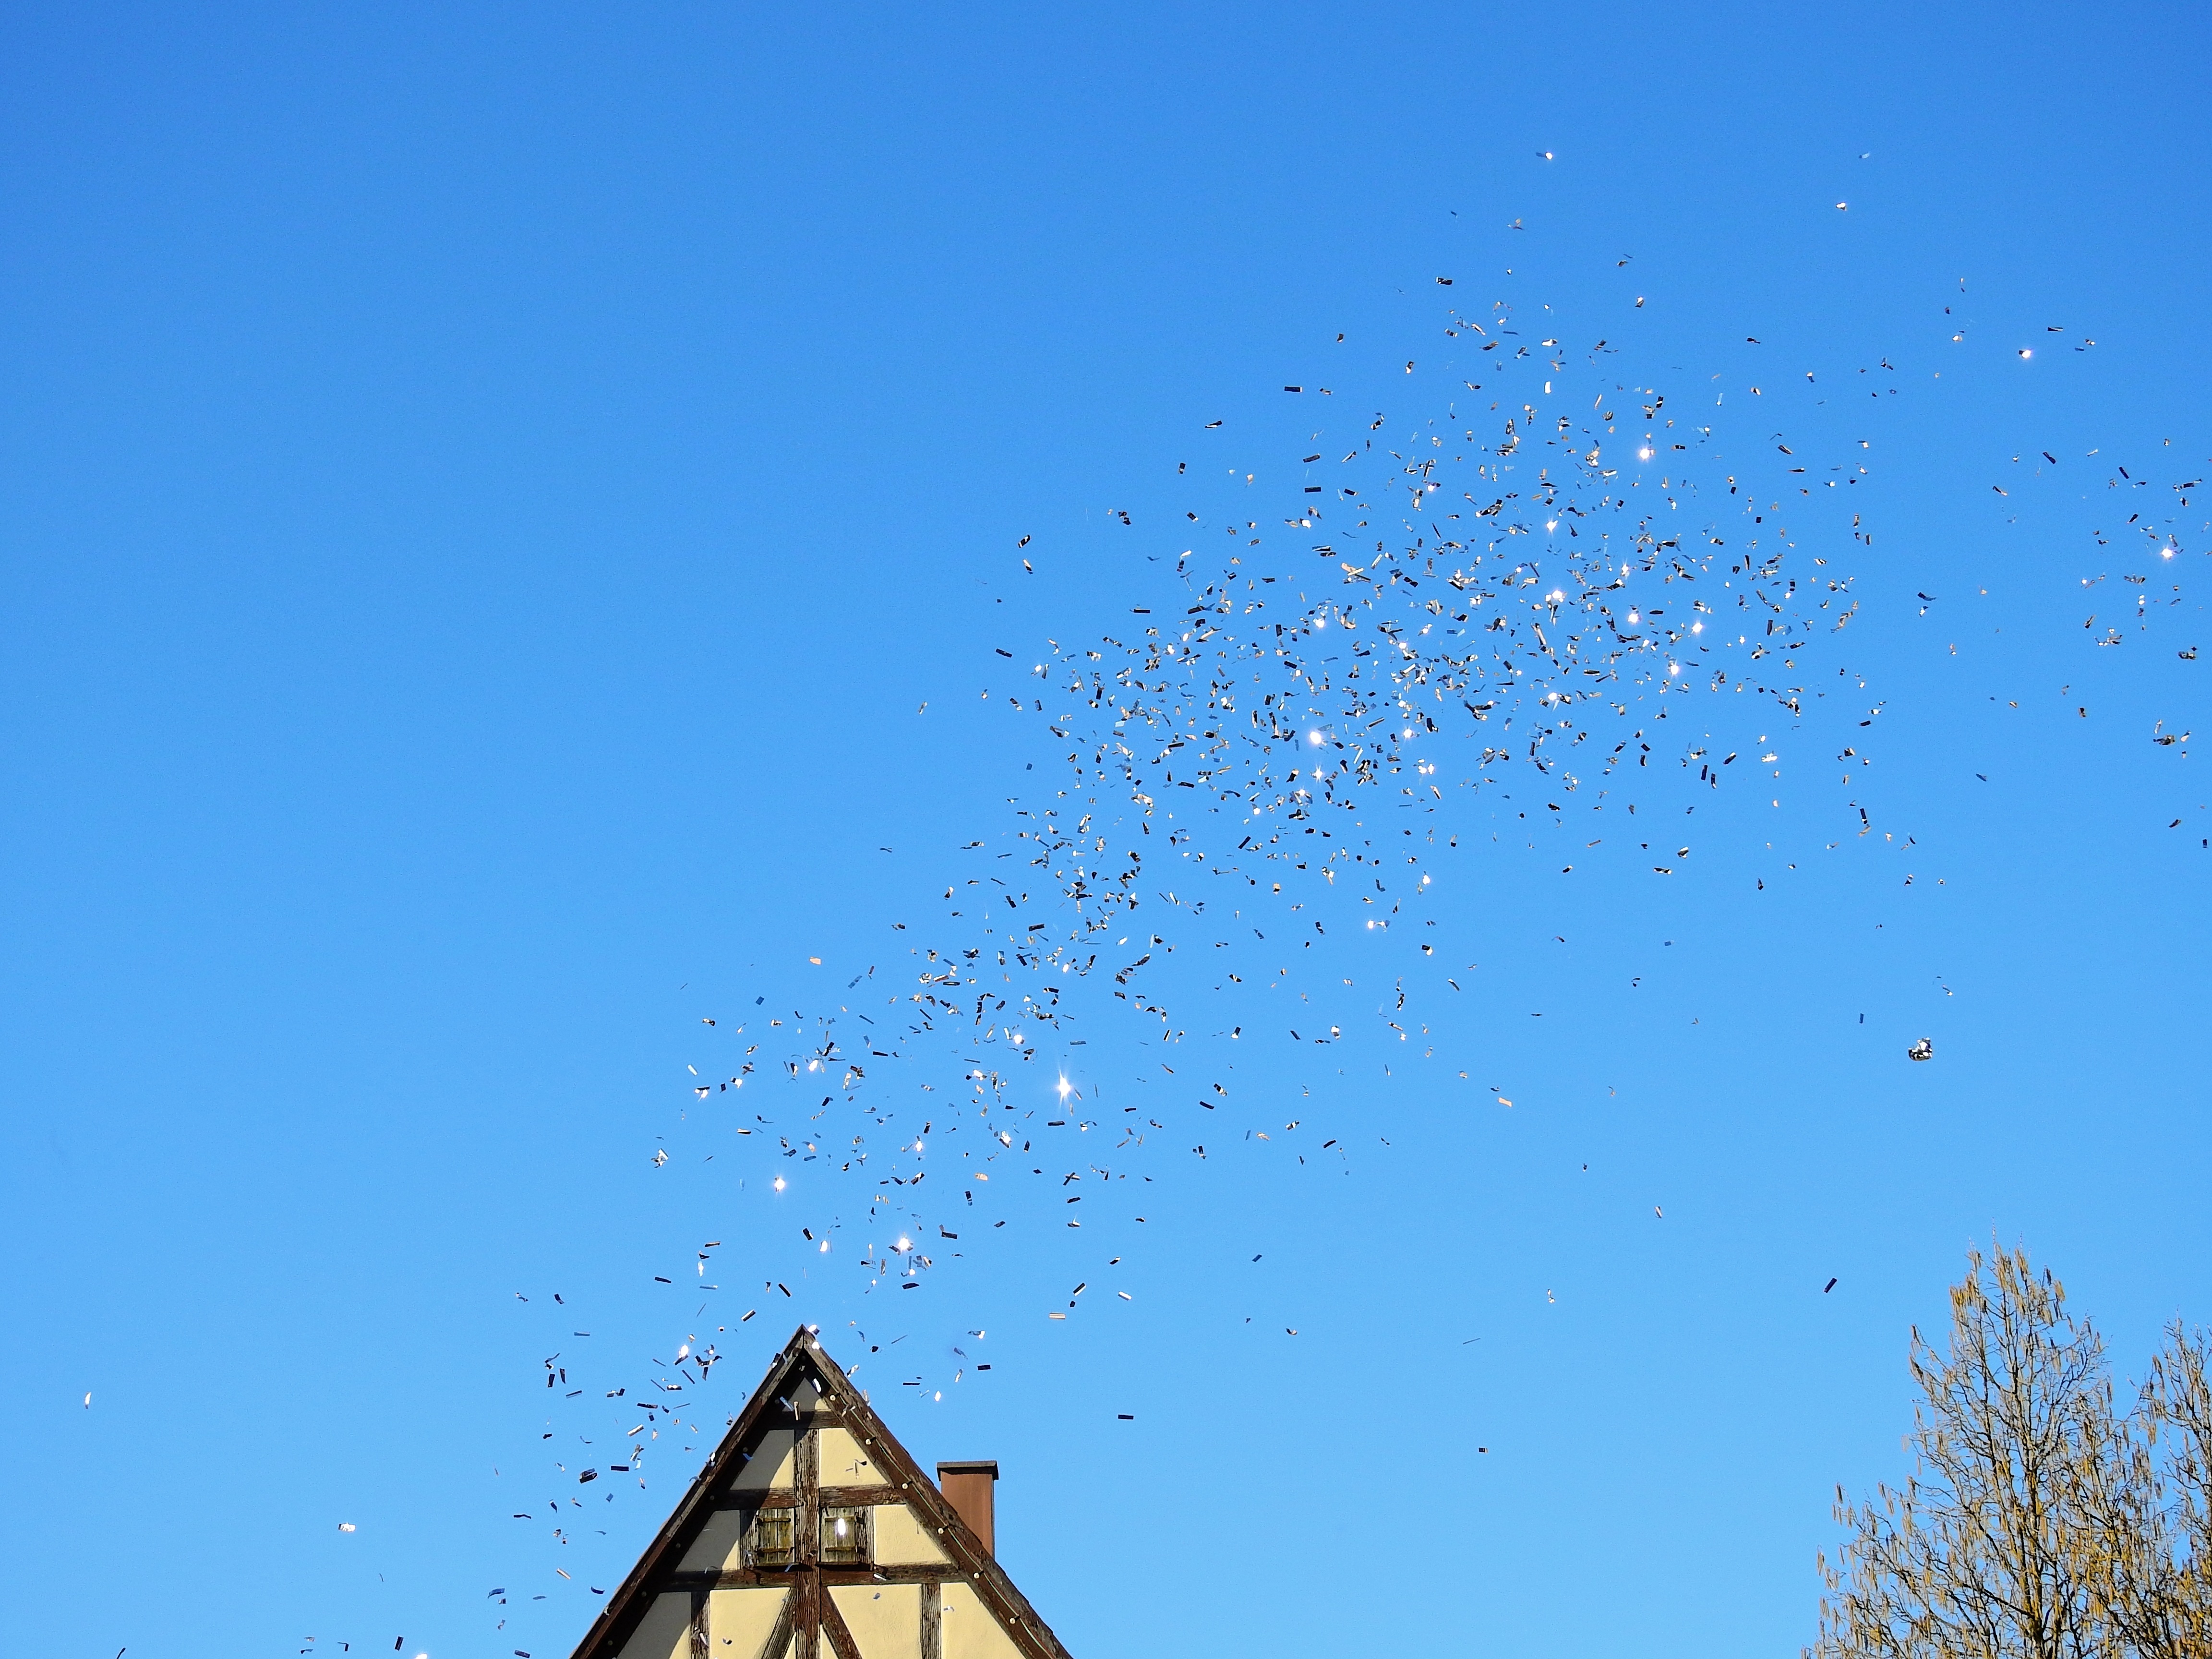
carnival, move, sky, confetti, confetti cannon, party, birthday, wedding, celebration